Den glider in

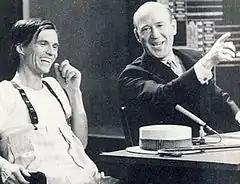
The 1962 Lennart Hyland (right) report was referenced to in the song, which is also named after the report.

"Den glider in" is a song written by Peter Karlsson, acting as fight song for the Sweden men's national ice hockey team during the 1995 IIHF World Ice Hockey Championship in Sweden. Nick Borgen recorded the song with the players, and released it as a promo single. It became highly popular in Finland when their team defeated Sweden in the tournament final. Later, the song has become popular as played whenever a home team scores.